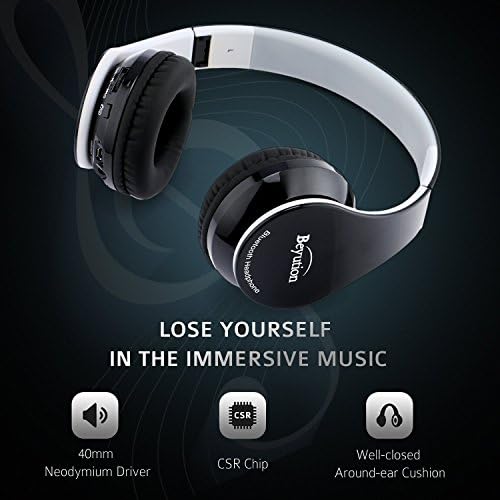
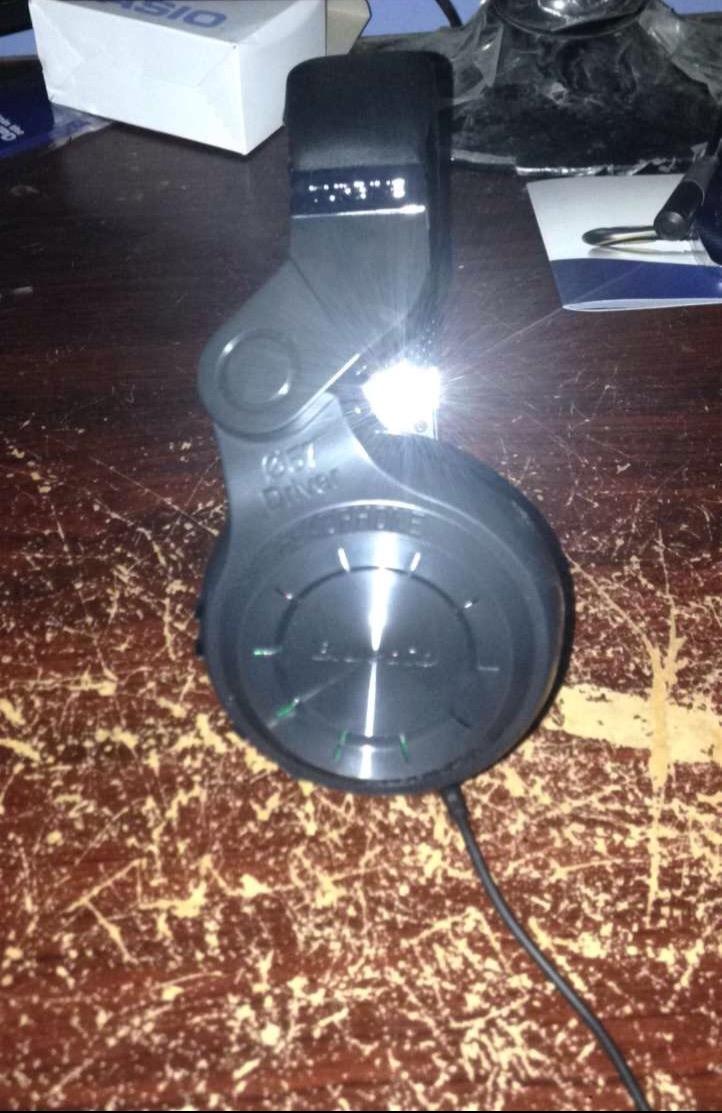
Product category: headphones
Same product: no